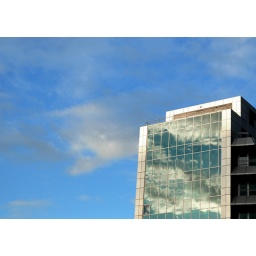
Just some clouds reflected on a building that we parked next to near the Southbank ...